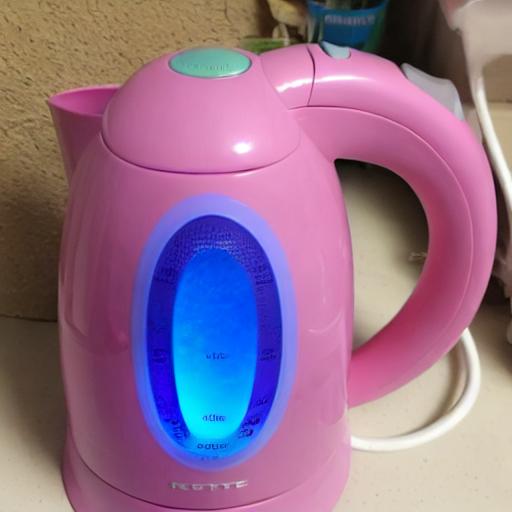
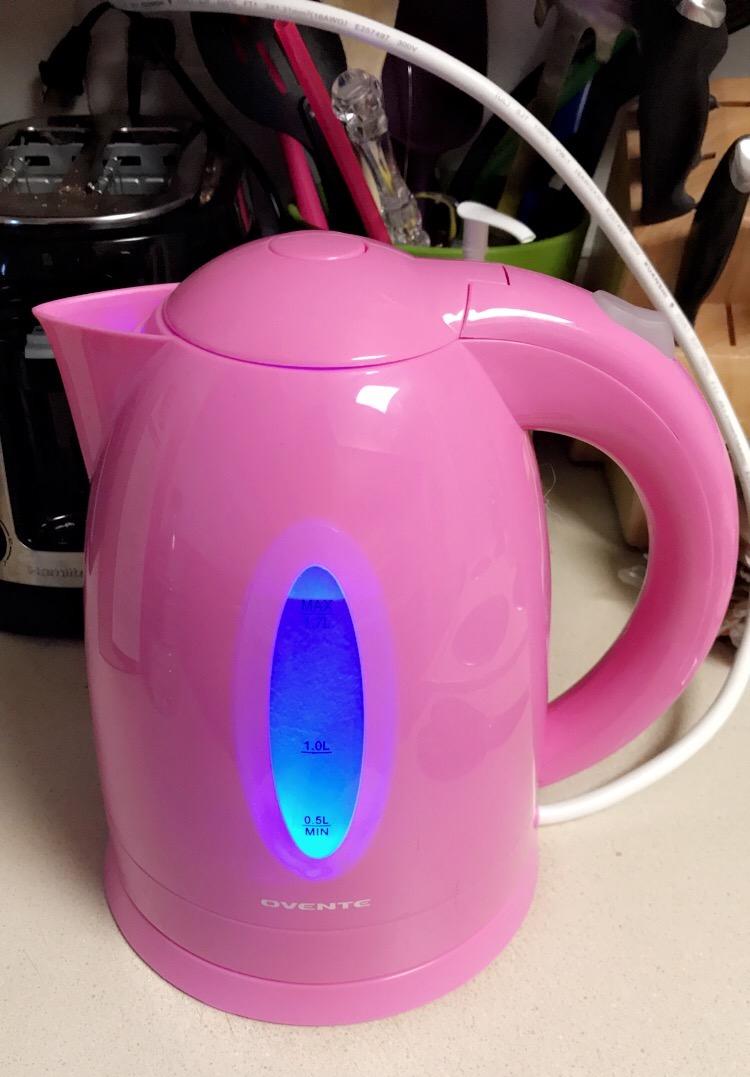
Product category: items_kettle
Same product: no